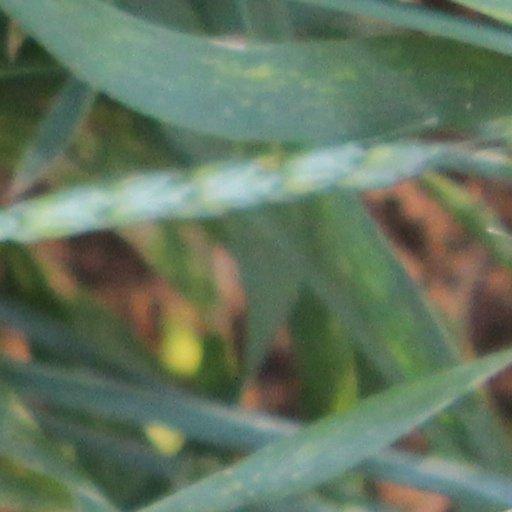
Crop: wheat